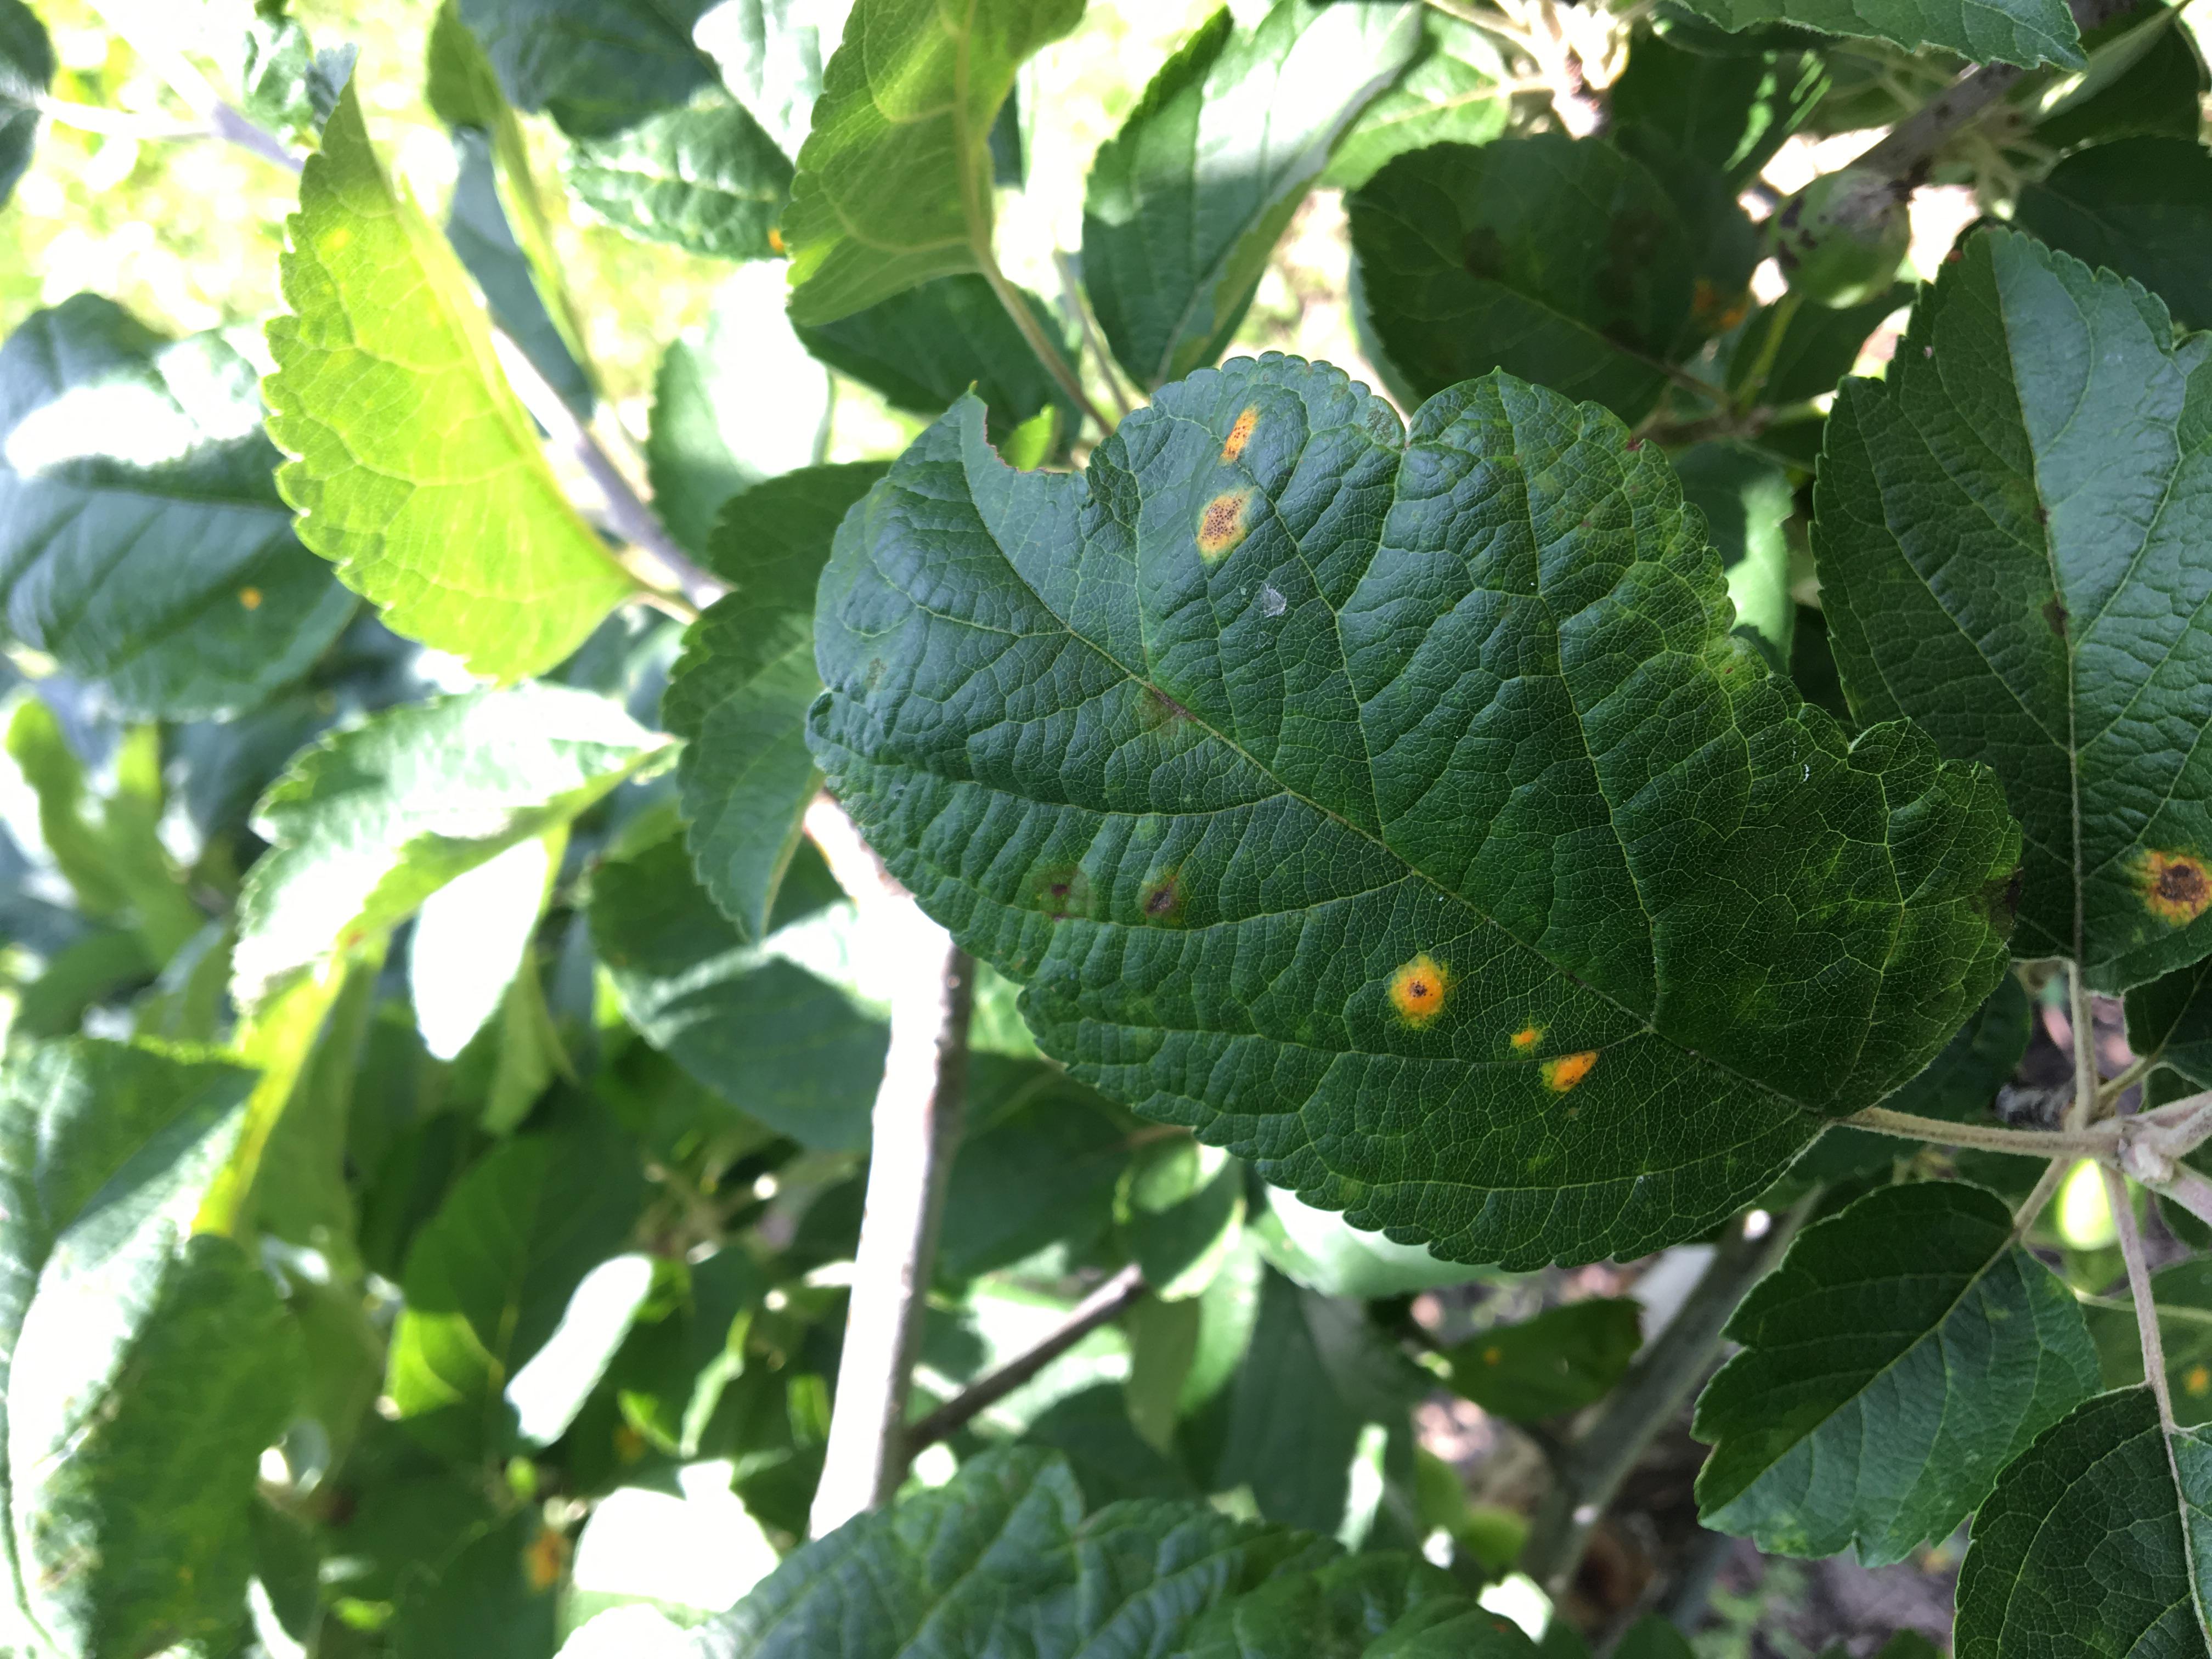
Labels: rust